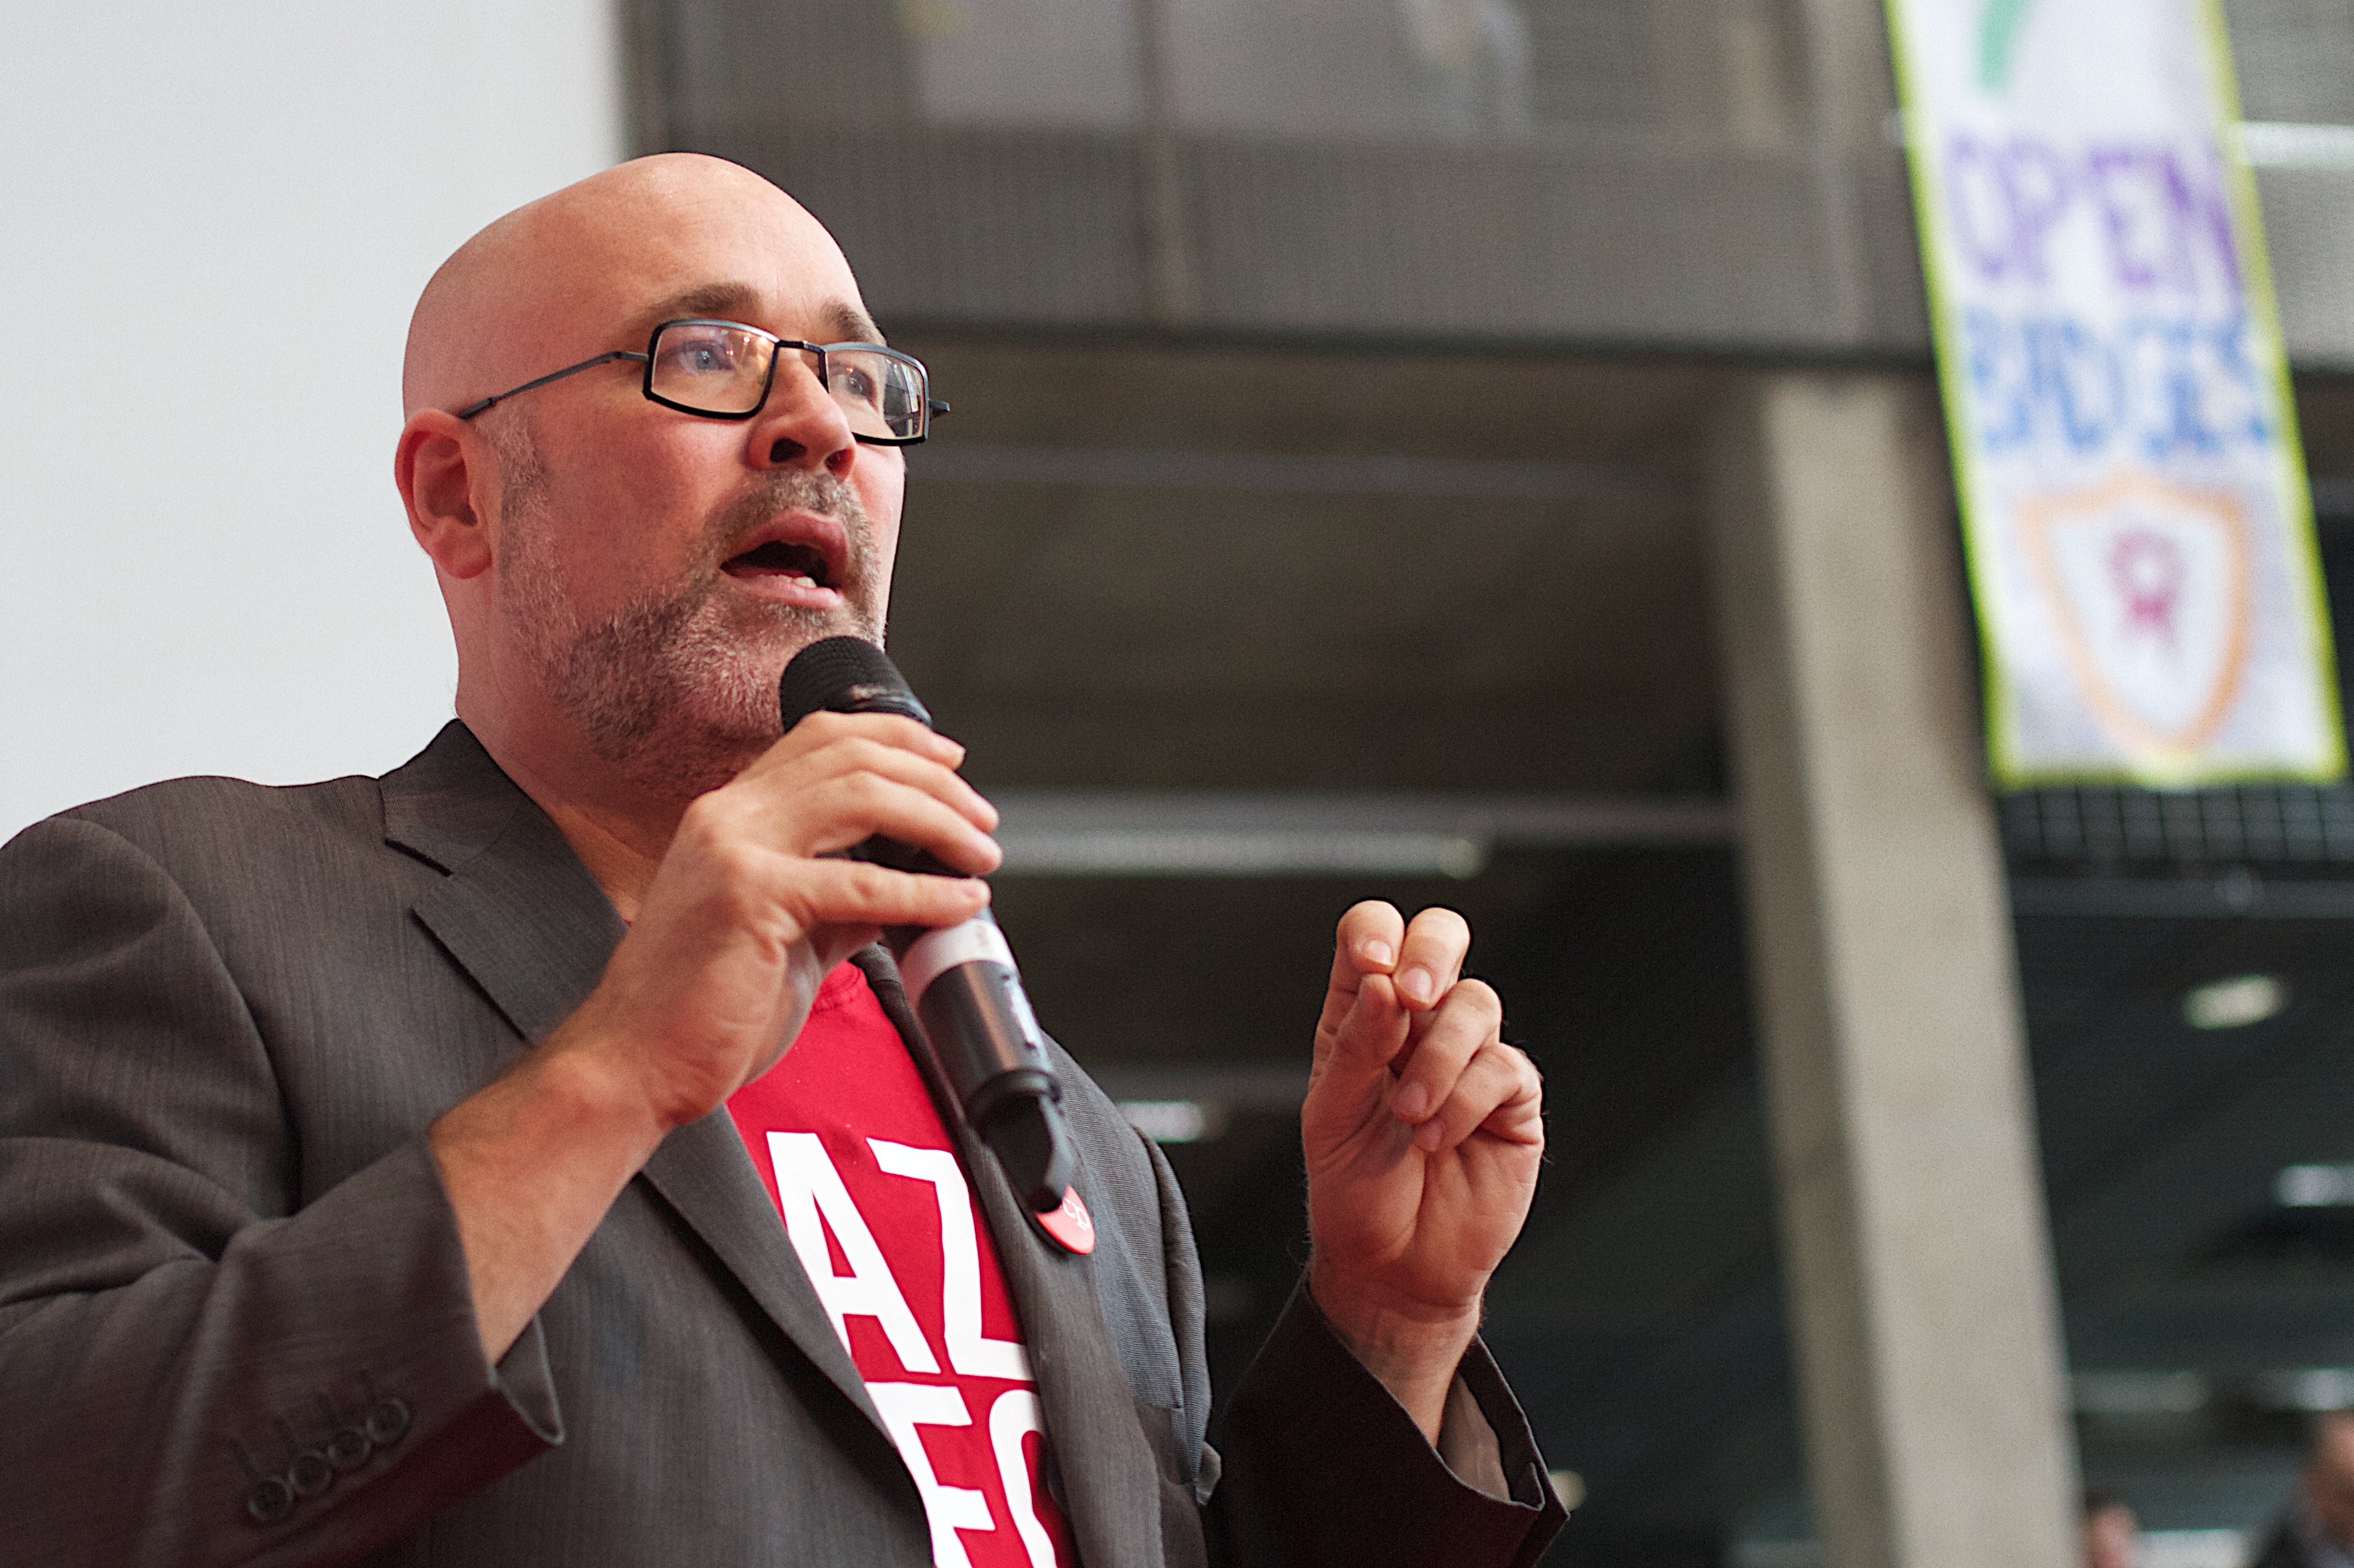
person, profession, speech, mozfest